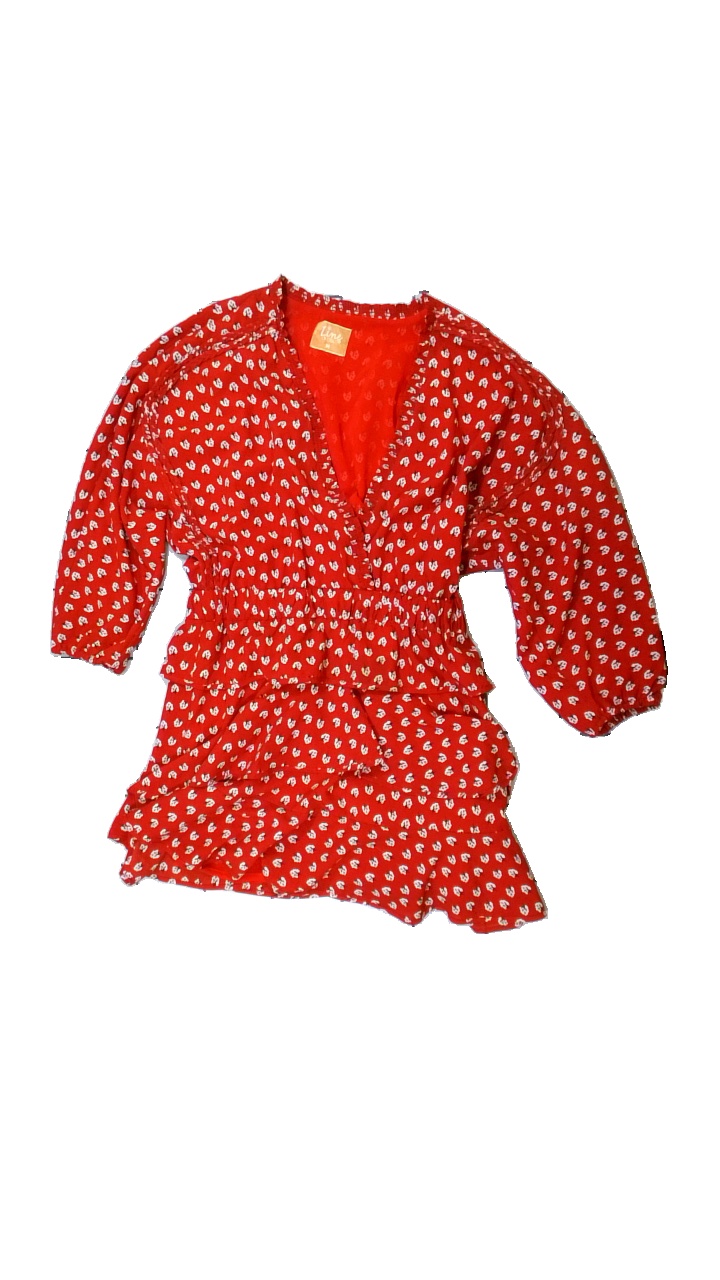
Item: Blazer (Ladies)
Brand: Lime
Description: flowy dress with floralprint
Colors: Red, White, Black
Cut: Loose, Cropped
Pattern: Floral print
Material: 100% Polyester
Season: All
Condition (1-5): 3
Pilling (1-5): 5
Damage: stain
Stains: Minor
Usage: Recycle
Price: <50